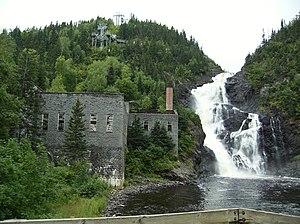
Chute Ouiatchouan, Val Jalbert